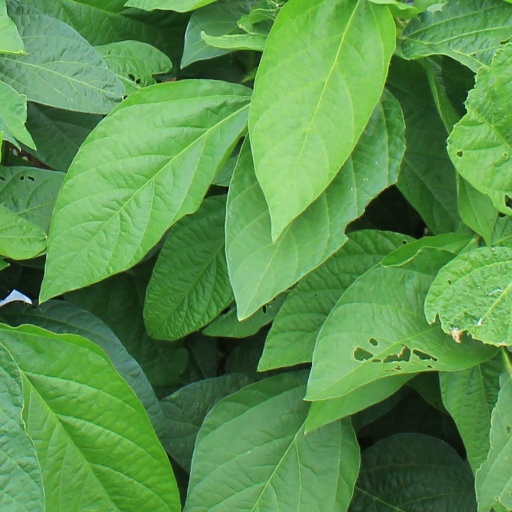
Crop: soybean